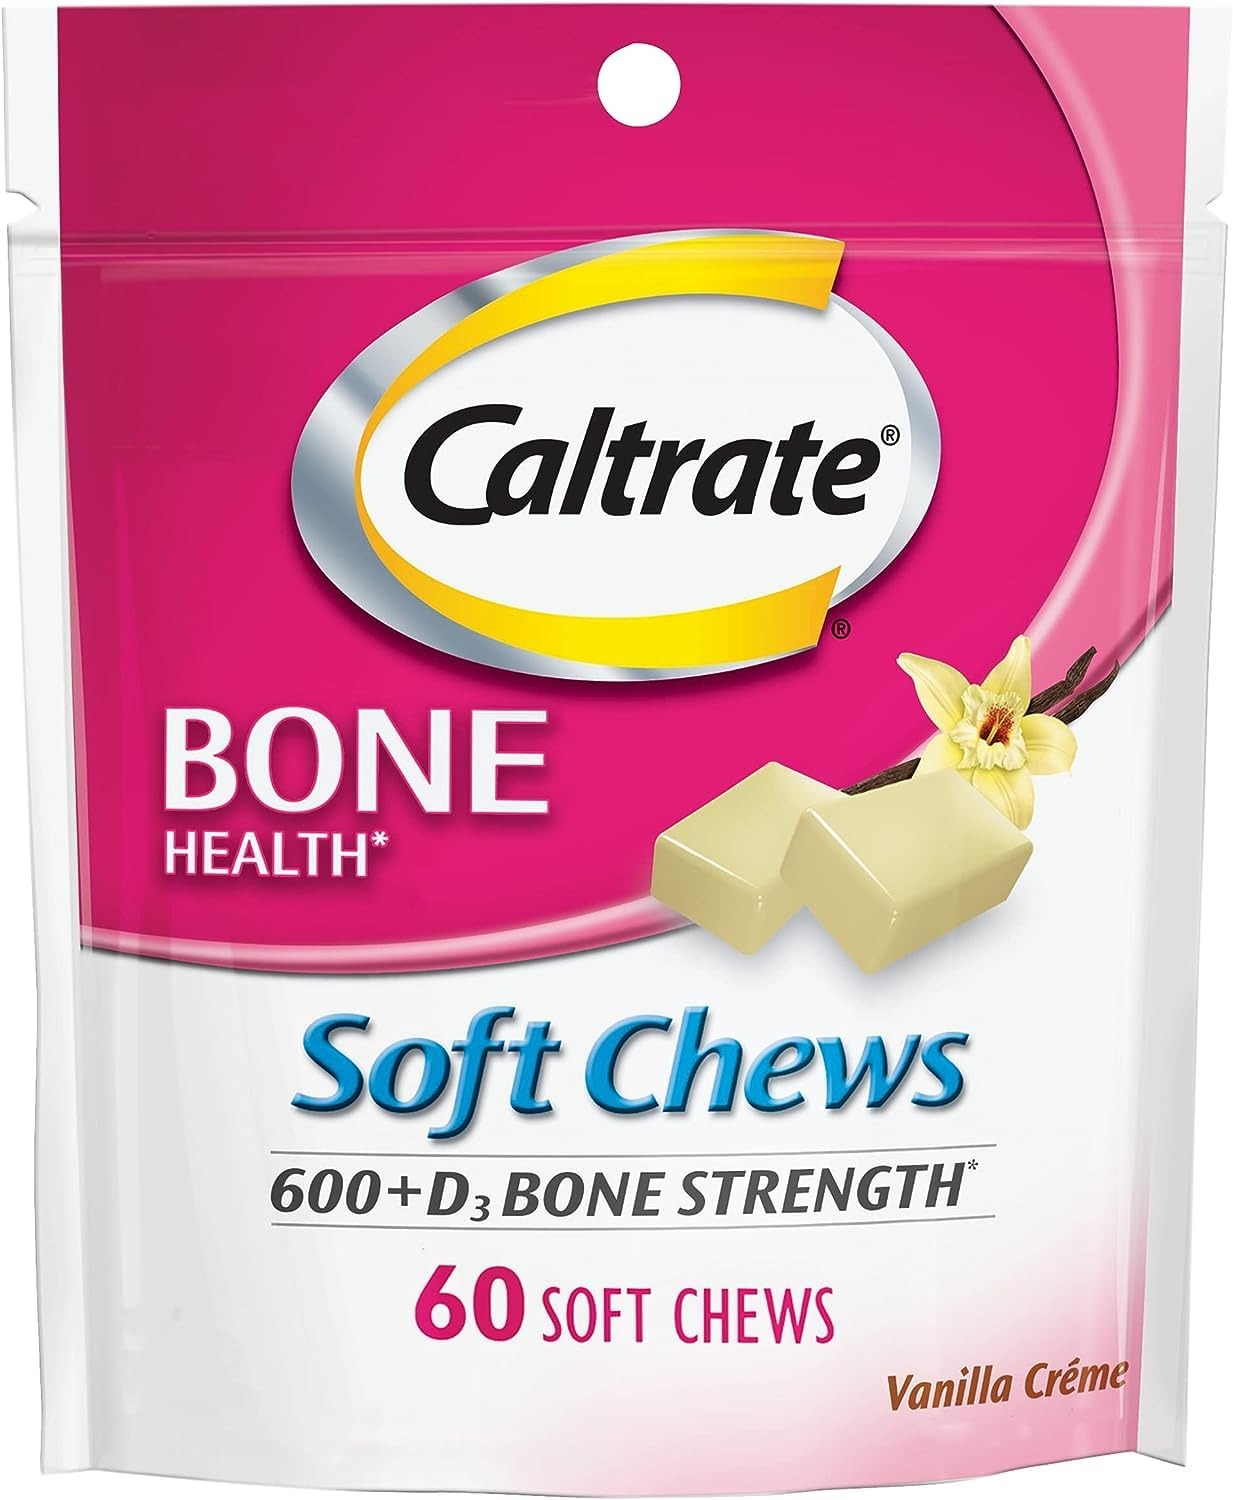
Item Name: Caltrate Calcium & Vitamin D Soft Chews Vanilla Creme 60 Each (Pack of 2)
Bullet Point 1: Contains calcium to help maintain healthy bones
Bullet Point 2: Individually-wrapped soft chew that can be taken anytime, anywhere
Bullet Point 3: 800 IUs of vitamin D3 to help maximize calcium absorption.
Bullet Point 4: These statements have not been evaluated by the Food and Drug Administration. These products are not intended to diagnose, treat, cure or prevent any disease.
Product Description: Caltrate 600+D3 Soft Chews contain calcium to help maintain healthy bones*, in an individually-wrapped soft chew that can be taken anytime, anywhere – with or without food. Caltrate 600+D3 Soft Chews have 800 IUs of vitamin D3 to help maximize calcium absorption.* Try Caltrate 600+D3 Soft Chews in delicious Chocolate Truffle or Vanilla Crème flavors. *These statements have not been evaluated by the Food and Drug Administration. These products are not intended to diagnose, treat, cure or prevent any disease.
Value: 120.0
Unit: Count

Price: 14.765